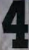
Number: 4